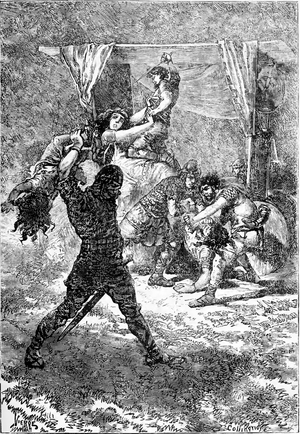
Les assassins n'épargnèrent pas mème sa femme enceinte et son fils enfant.
Daniel Urrabieta Ortiz y Vierge, dit Daniel Vierge, né le 5 mars 1851 à Madrid et mort le 10 mai 1904 à Boulogne-sur-Seine, est un peintre, illustrateur et aquarelliste espagnol qui fit carrière principalement en France.